Grittleton House

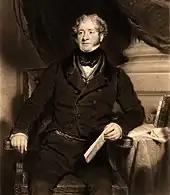
Joseph Neeld in 1837

Joseph Neeld (1789–1856), from Hendon, Middlesex, who commissioned the building of Grittleton House, was a barrister and Member of Parliament. In 1827 he inherited an enormous fortune from his great uncle Philip Rundell who was a London silversmith and had been appointed as Goldsmith and Jeweller to the King.